Patleina Monastery

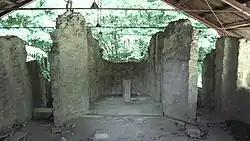

The Patleina Monastery of Saint Pantaleon is a ruined Bulgarian Orthodox monastery. It is an archaeological site situated at the outskirts of the capital of the First Bulgarian Empire, Preslav. At its heyday in the 9th and 10th centuries, the monastery was among the leading centres of the Preslav Literary School, as well as one of the most prominent centres of production of painted decorative ceramics.